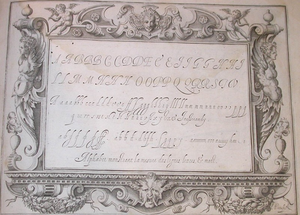
Maurice Jausserandy est un maître écrivain français actif à Avignon au début du XVIIᵉ siècle.